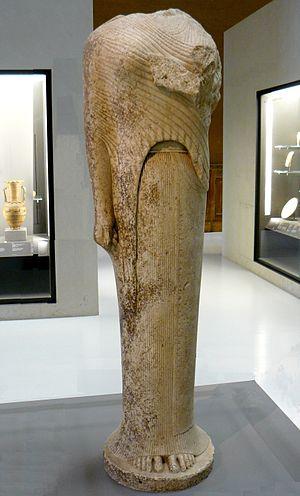
Coré, sanctuaire d'Héra à Samos, vers 570-560 av. J.-C. Une dédicace en alphabet ionien est gravé le long du voile
La Coré de Chéramyès, souvent appelée aussi Coré ou Koré de Samos, ou Héra de Samos, est une statue grecque archaïque en marbre, datée vers 570 av.JC. et découverte vers 1875 sur le site de l'Héraion de Samos. Elle est conservée au musée du Louvre.
Le département des antiquités grecques, étrusques et romaines du Louvre est l'un des huit départements du musée du Louvre. Il abrite une des plus grandes et des plus célèbres collections d'art antique du monde, avec des chefs d'œuvre universellement renommés, et renferme également la plus grande collection mondiale de céramique grecque.